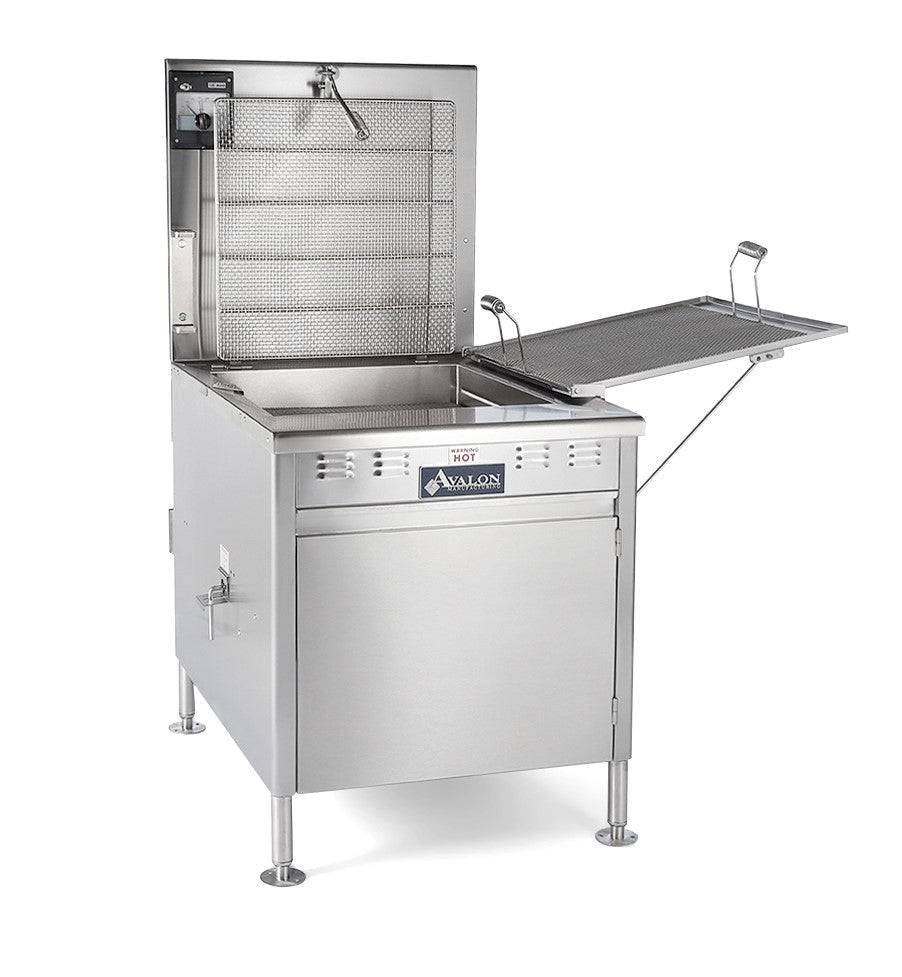
Avalon Donut Fryer 24" x 24", Natural Gas, Standing Pilot, No Power, Left Side Drain Board (ADF24G)
Avalon 24" x 24" Donut Fryer, Natural Gas, Standing Pilot, Left Side Drain Board The Avalon Standing Pilot Gas Fryer is of a Stainless-Steel construction. The temperature of the fryer is controlled by an extra Sensitive Thermostat/Thermometer combination operating a Magnetic Millivolt Gas Valve. Exterior Drain Valve Control and Donut Cutter Mounting Bracket are provided. (No electrical power needed). Stainless Steel Tube Kettle Stainless Steel Cabinet Stainless Steel Backsplash Adjustable Drain Tray/Cover Leveling Bolt Down Legs Exterior Drain Valve Control Depositor Mounting Bracket Easy to Use Protected Controls Electronic Ignition Gas Valve Electronic Spark Ignition Safety High-Limit Control 120 VAC Standard Electrical Cake Screen & Cradle included
Brand: Avalon
Category: Business & Industrial > Food Service > Vending Machines > Snack Vending Machines